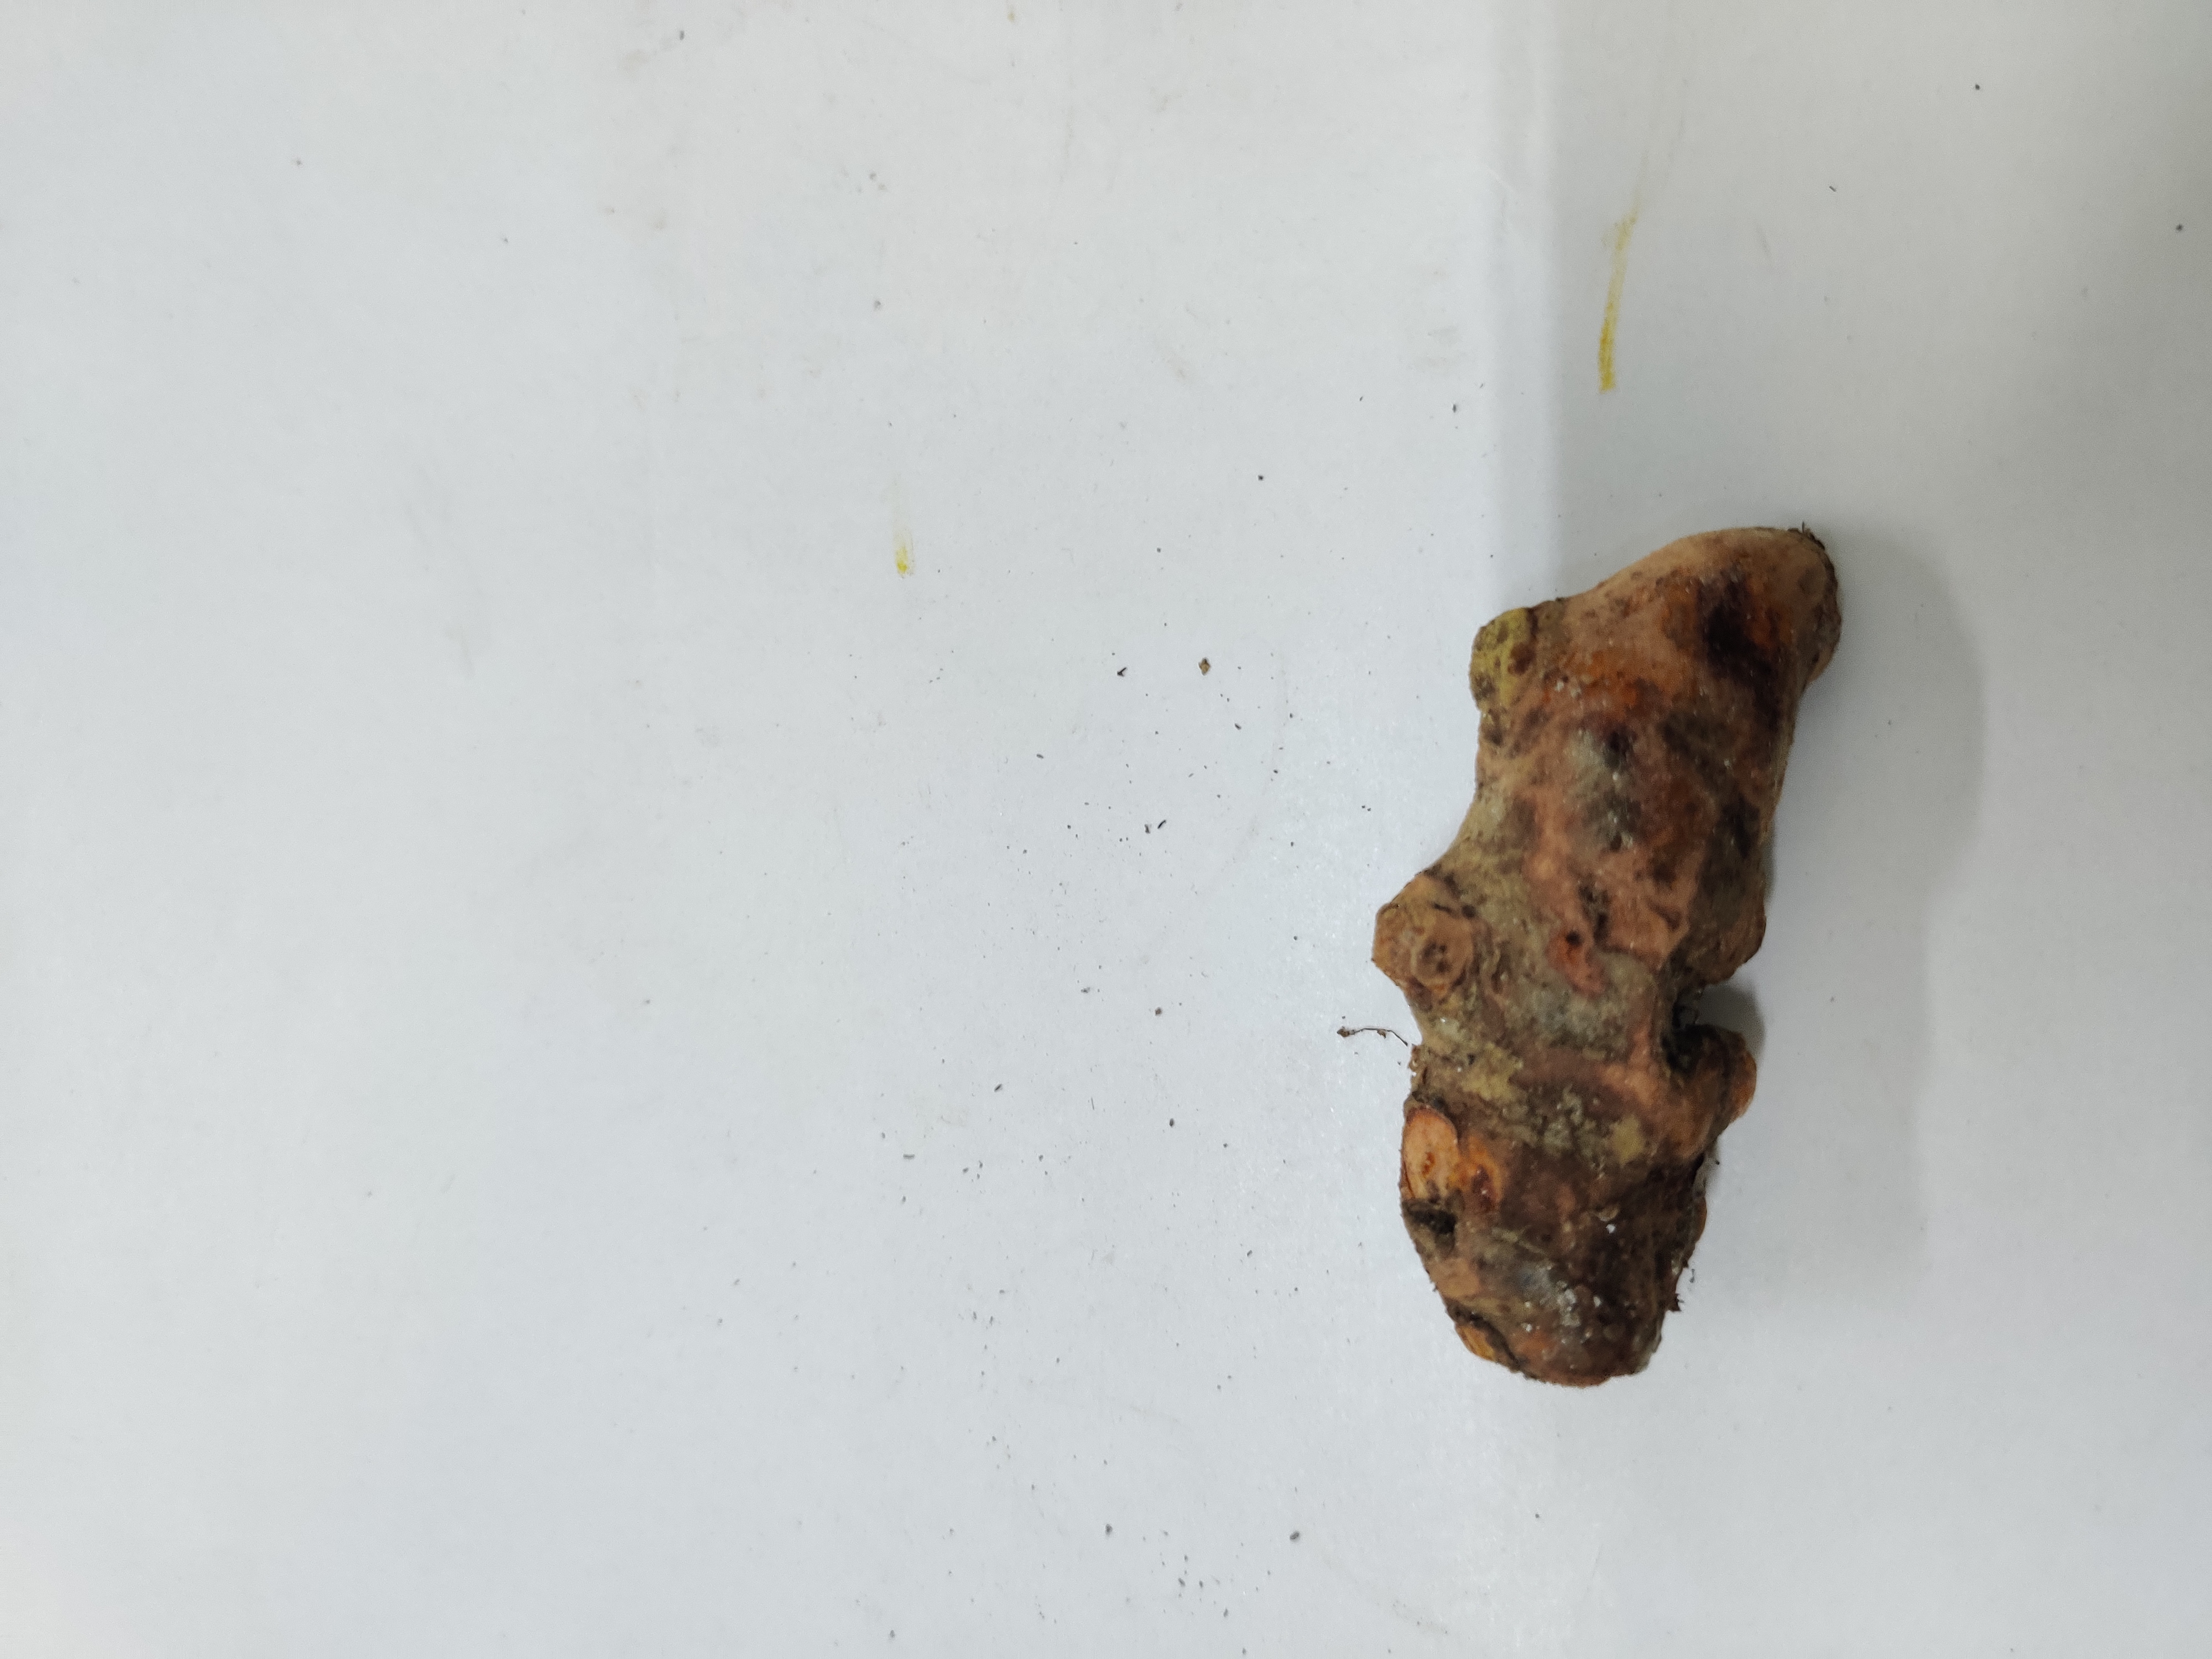
Crop: Turmeric
Condition: Severely Damaged